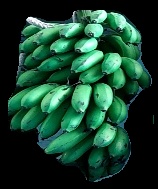
Variety: rasbale
Grade: grade2